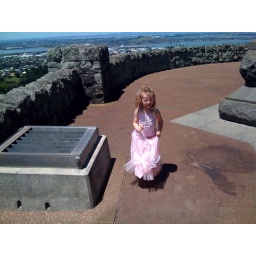
Britta running rings around One tree hill